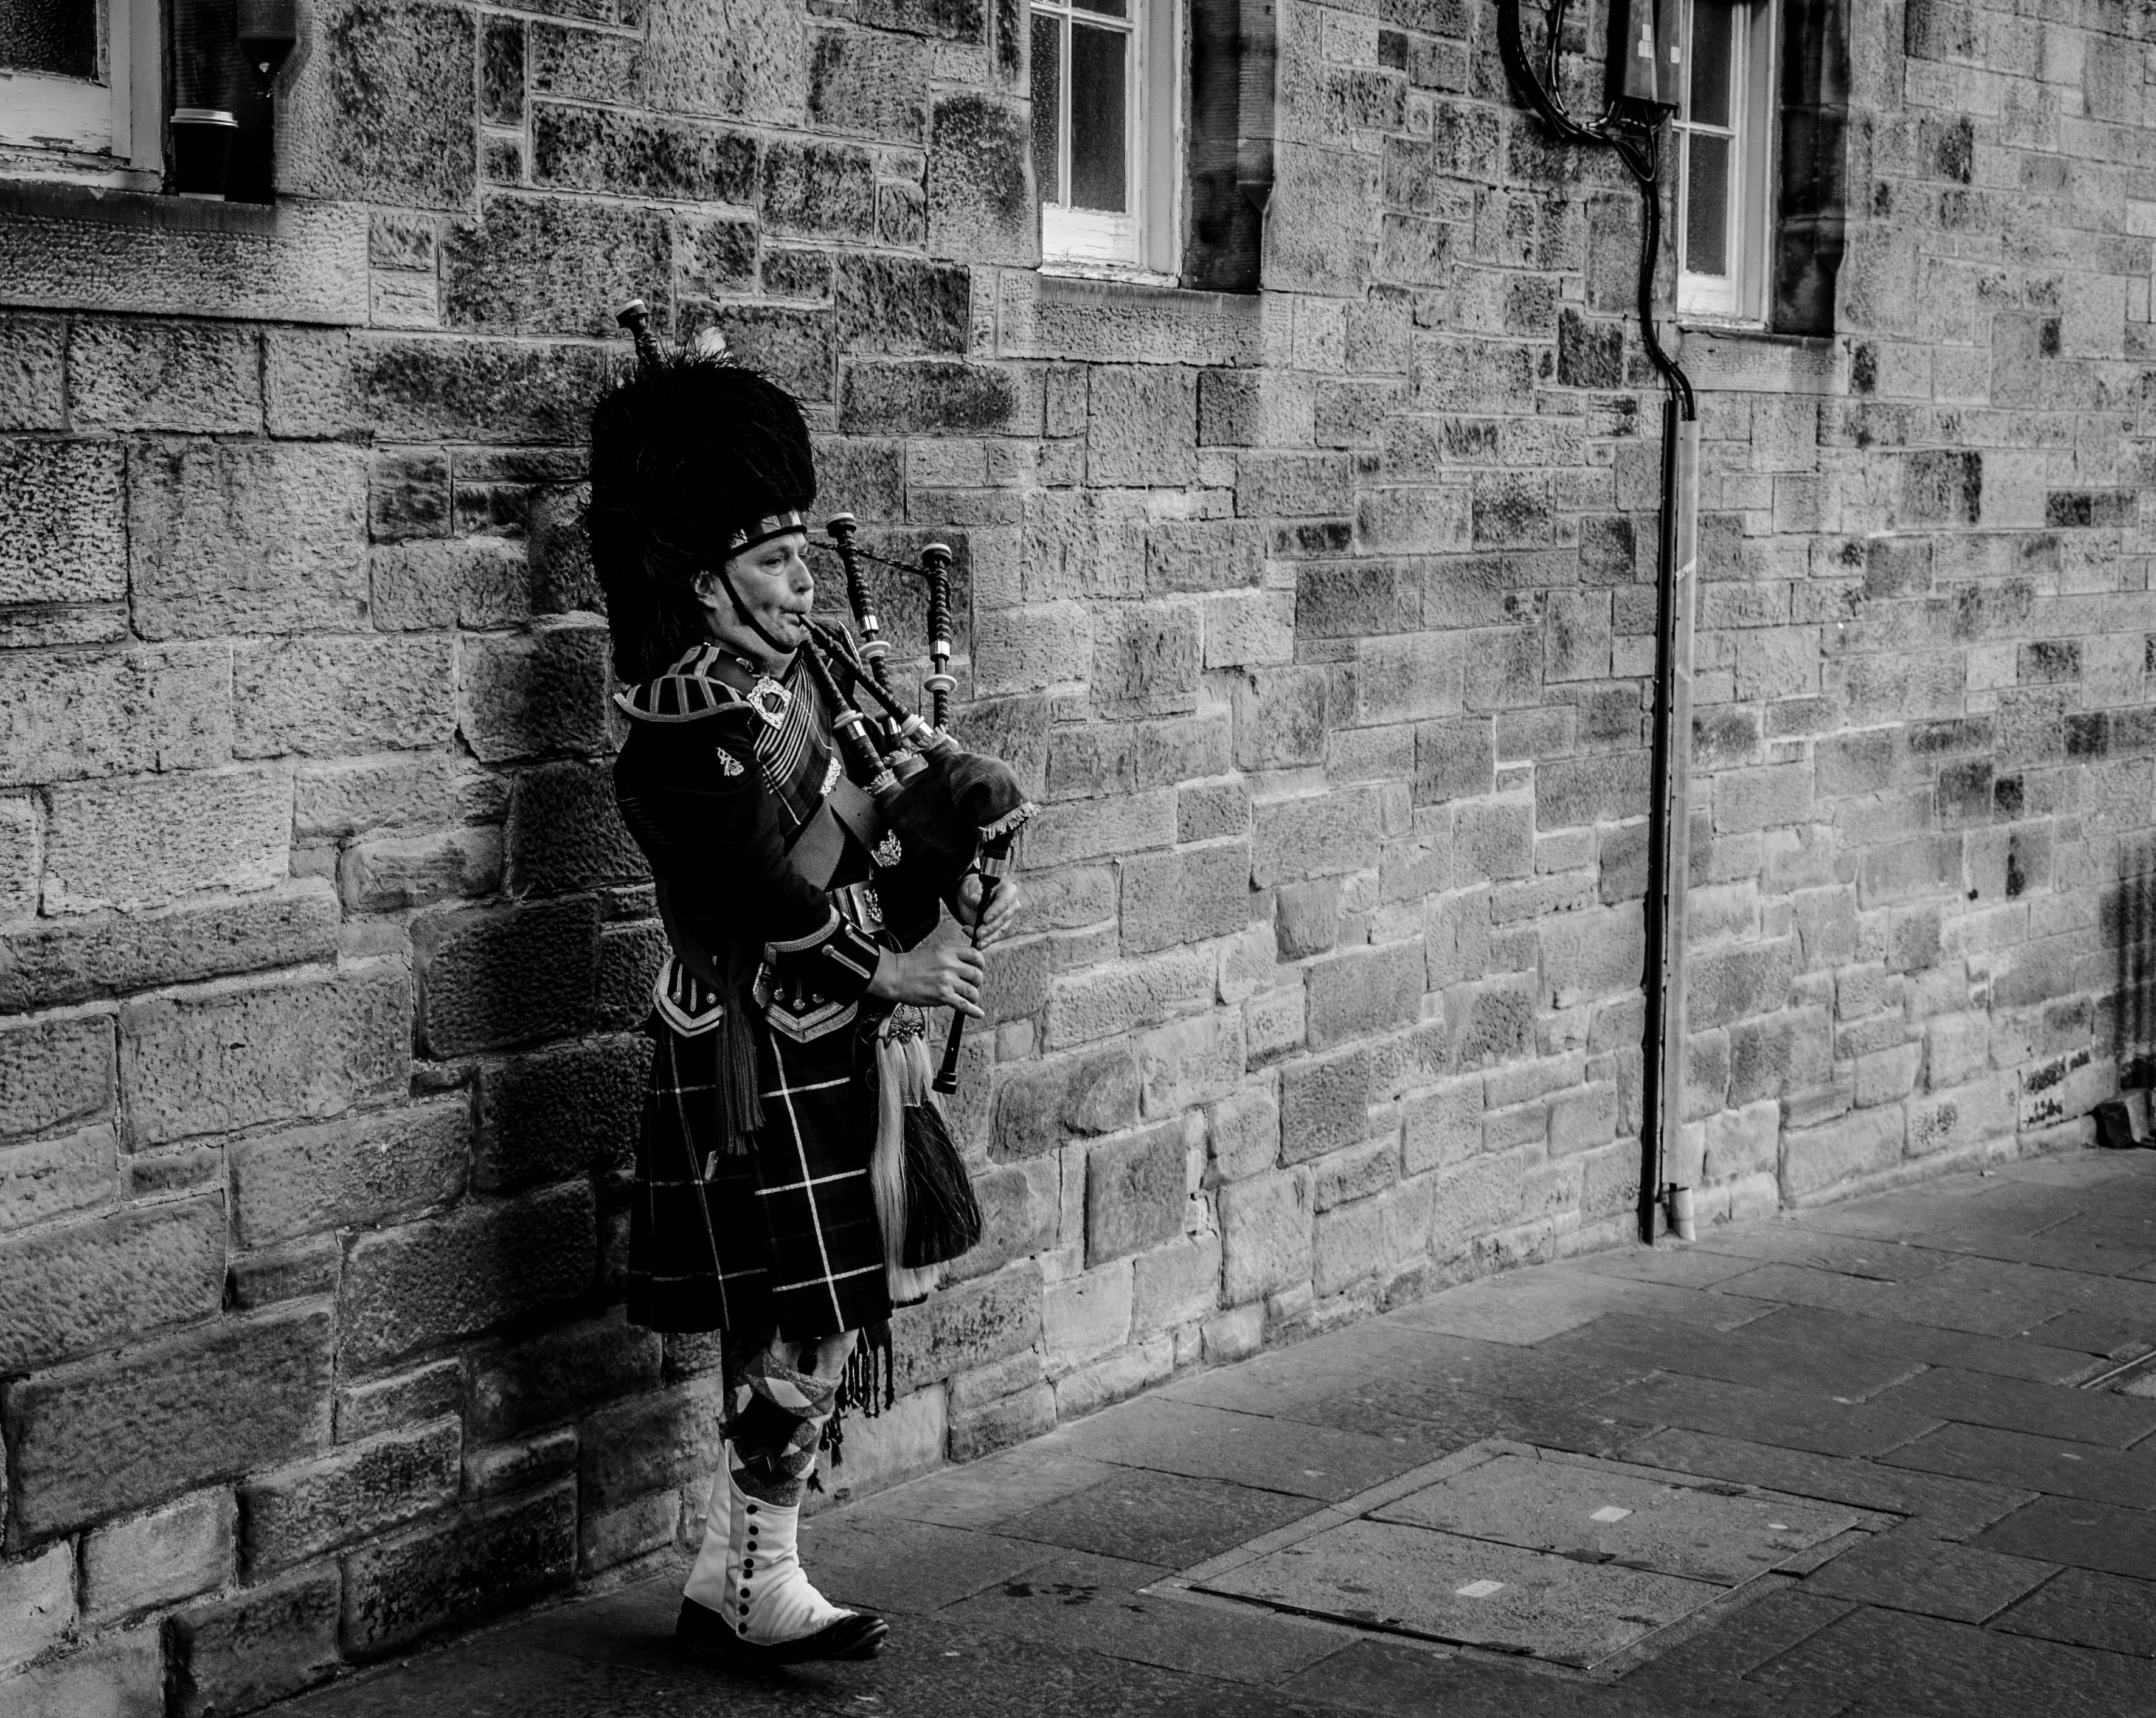
white, black, black and white, photograph, monochrome, wall, monochrome photography, brick, snapshot, standing, street, town, shadow, cobblestone, photography, urban area, brickwork, human, infrastructure, architecture, road, style, alley, window, door, road surface, pedestrian, city